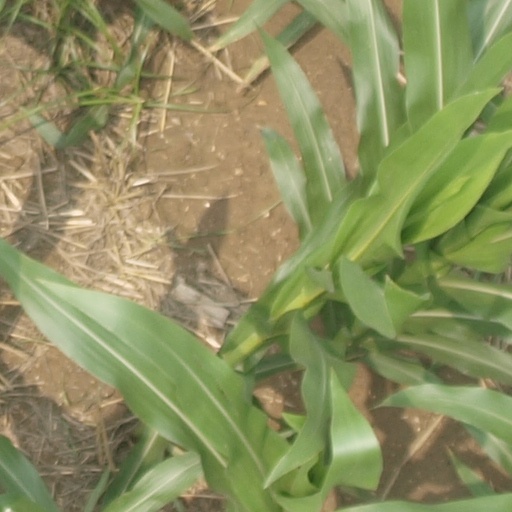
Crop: maize; corn